Pierre Brasseur

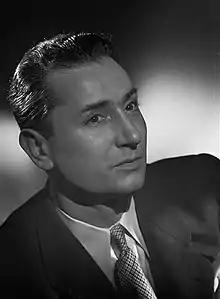
Brasseur in 1943

Pierre Brasseur (22 December 1905 – 16 August 1972), born Pierre-Albert Espinasse, was a French actor.